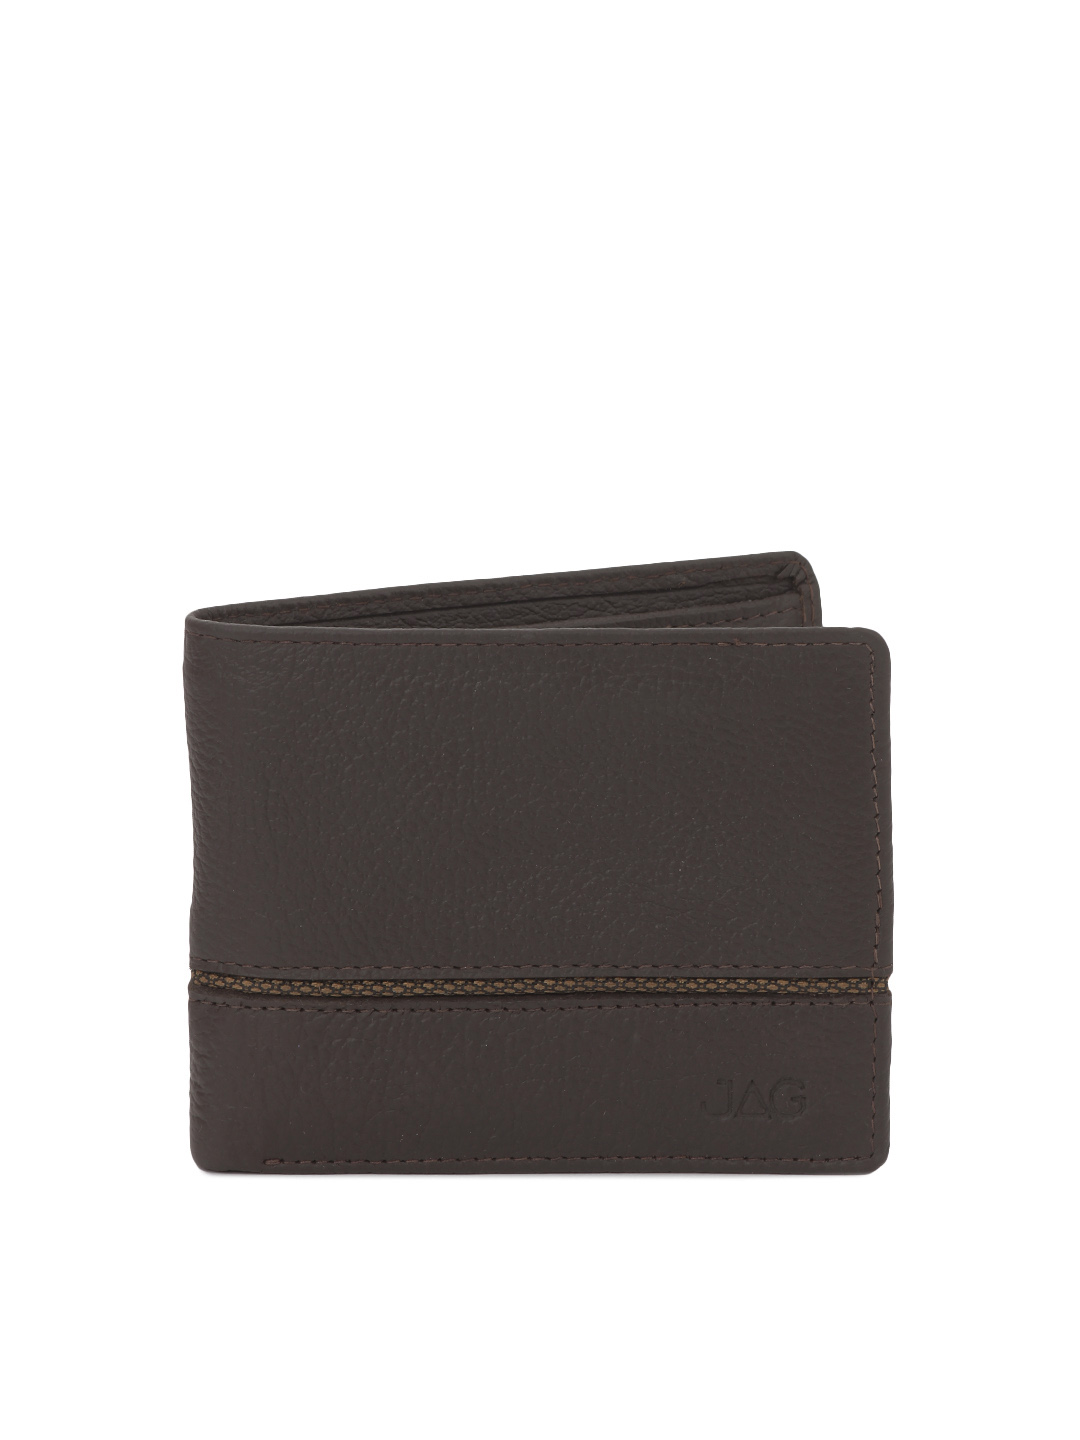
JAG Men Chocolate Brown Leather Wallet
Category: Accessories / Wallets / Wallets
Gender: Men
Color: Brown
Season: Summer 2012
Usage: Casual